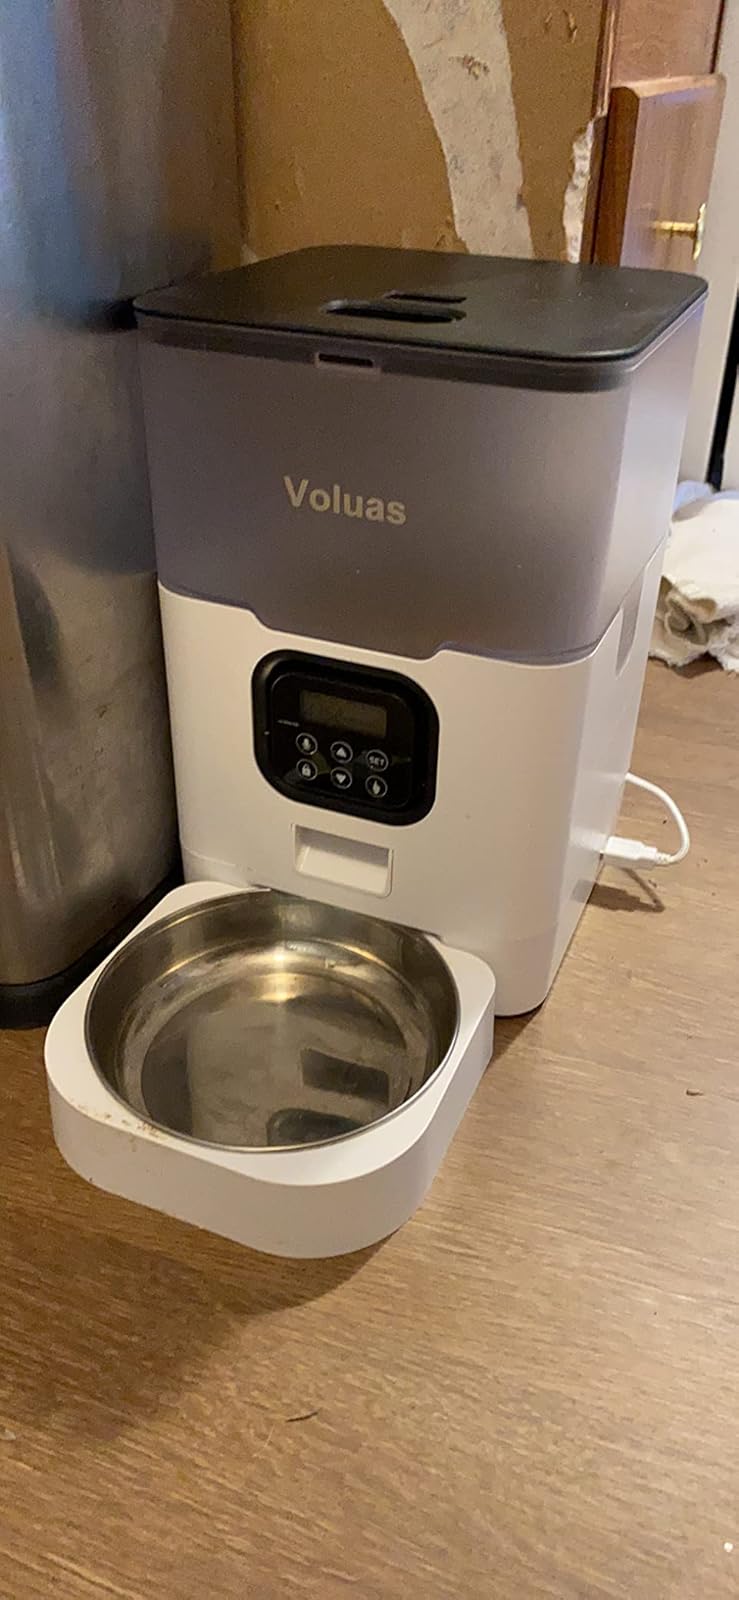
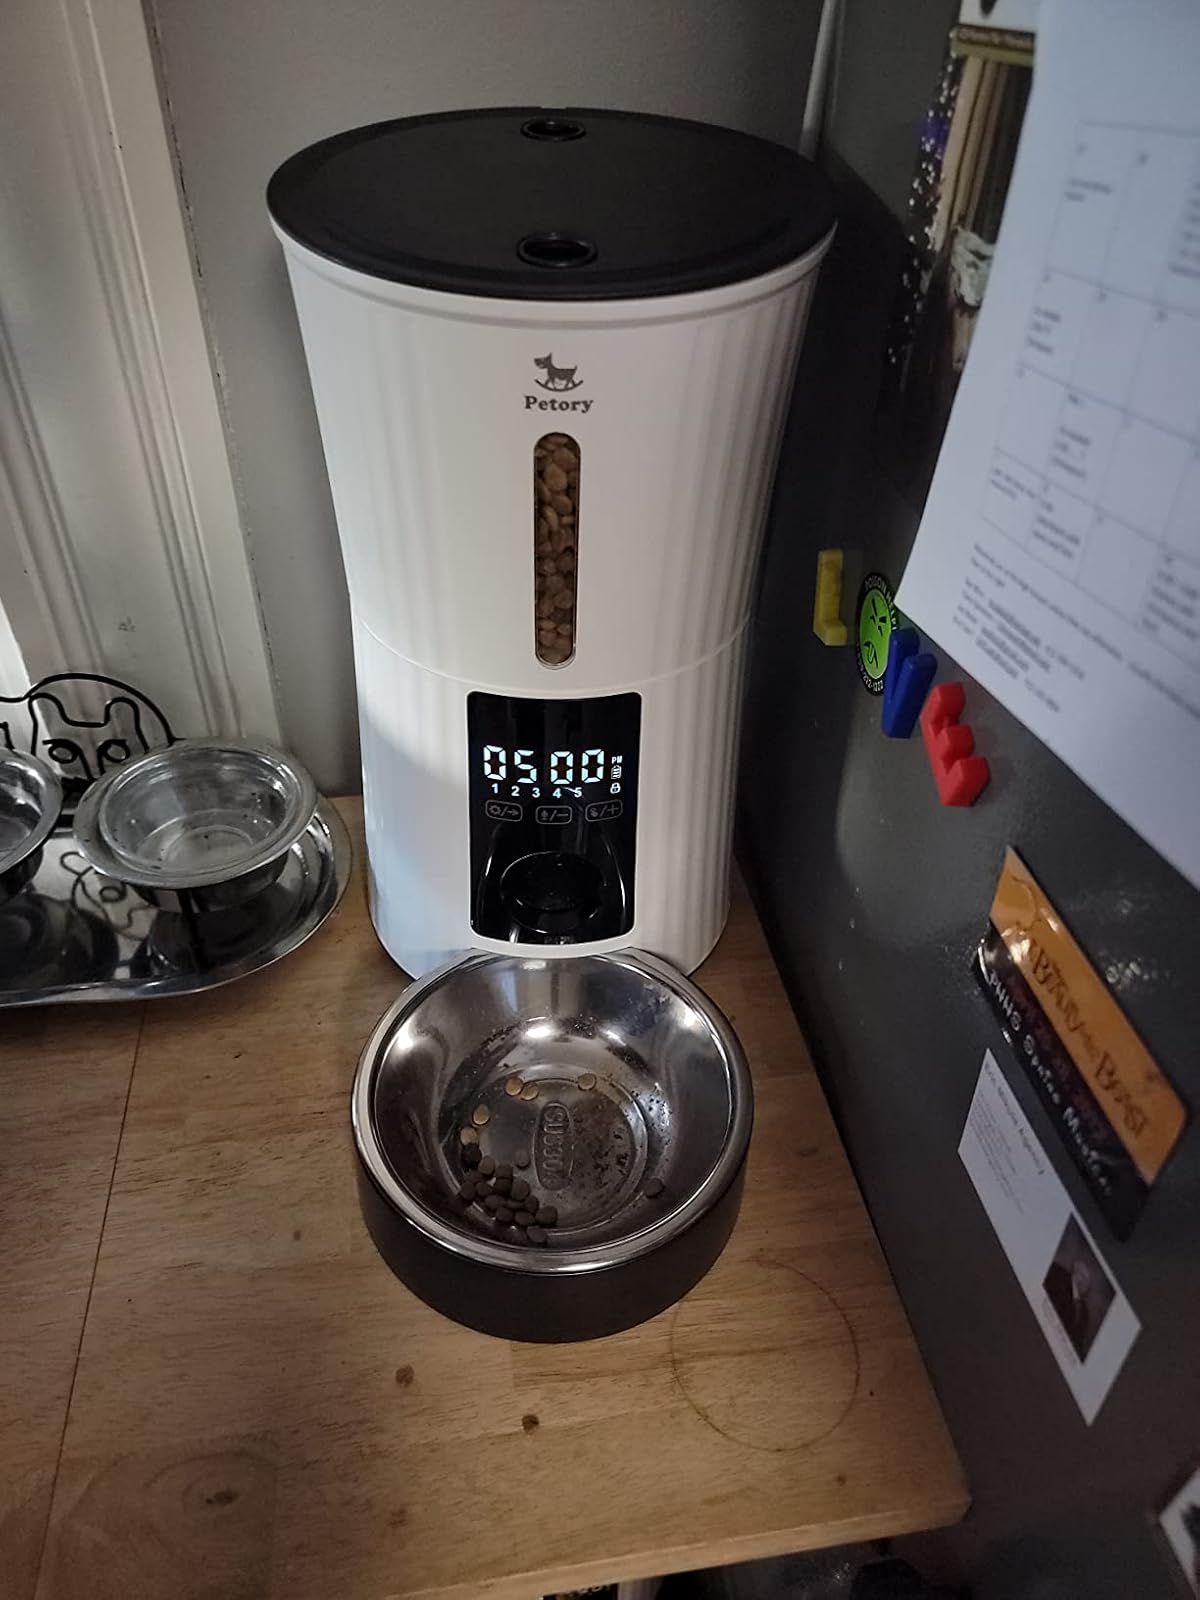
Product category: items_feeder
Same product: no